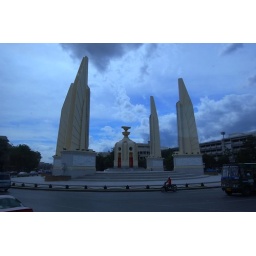
the democracy monument and a black cloud hanging in the sky